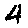
Label: 4